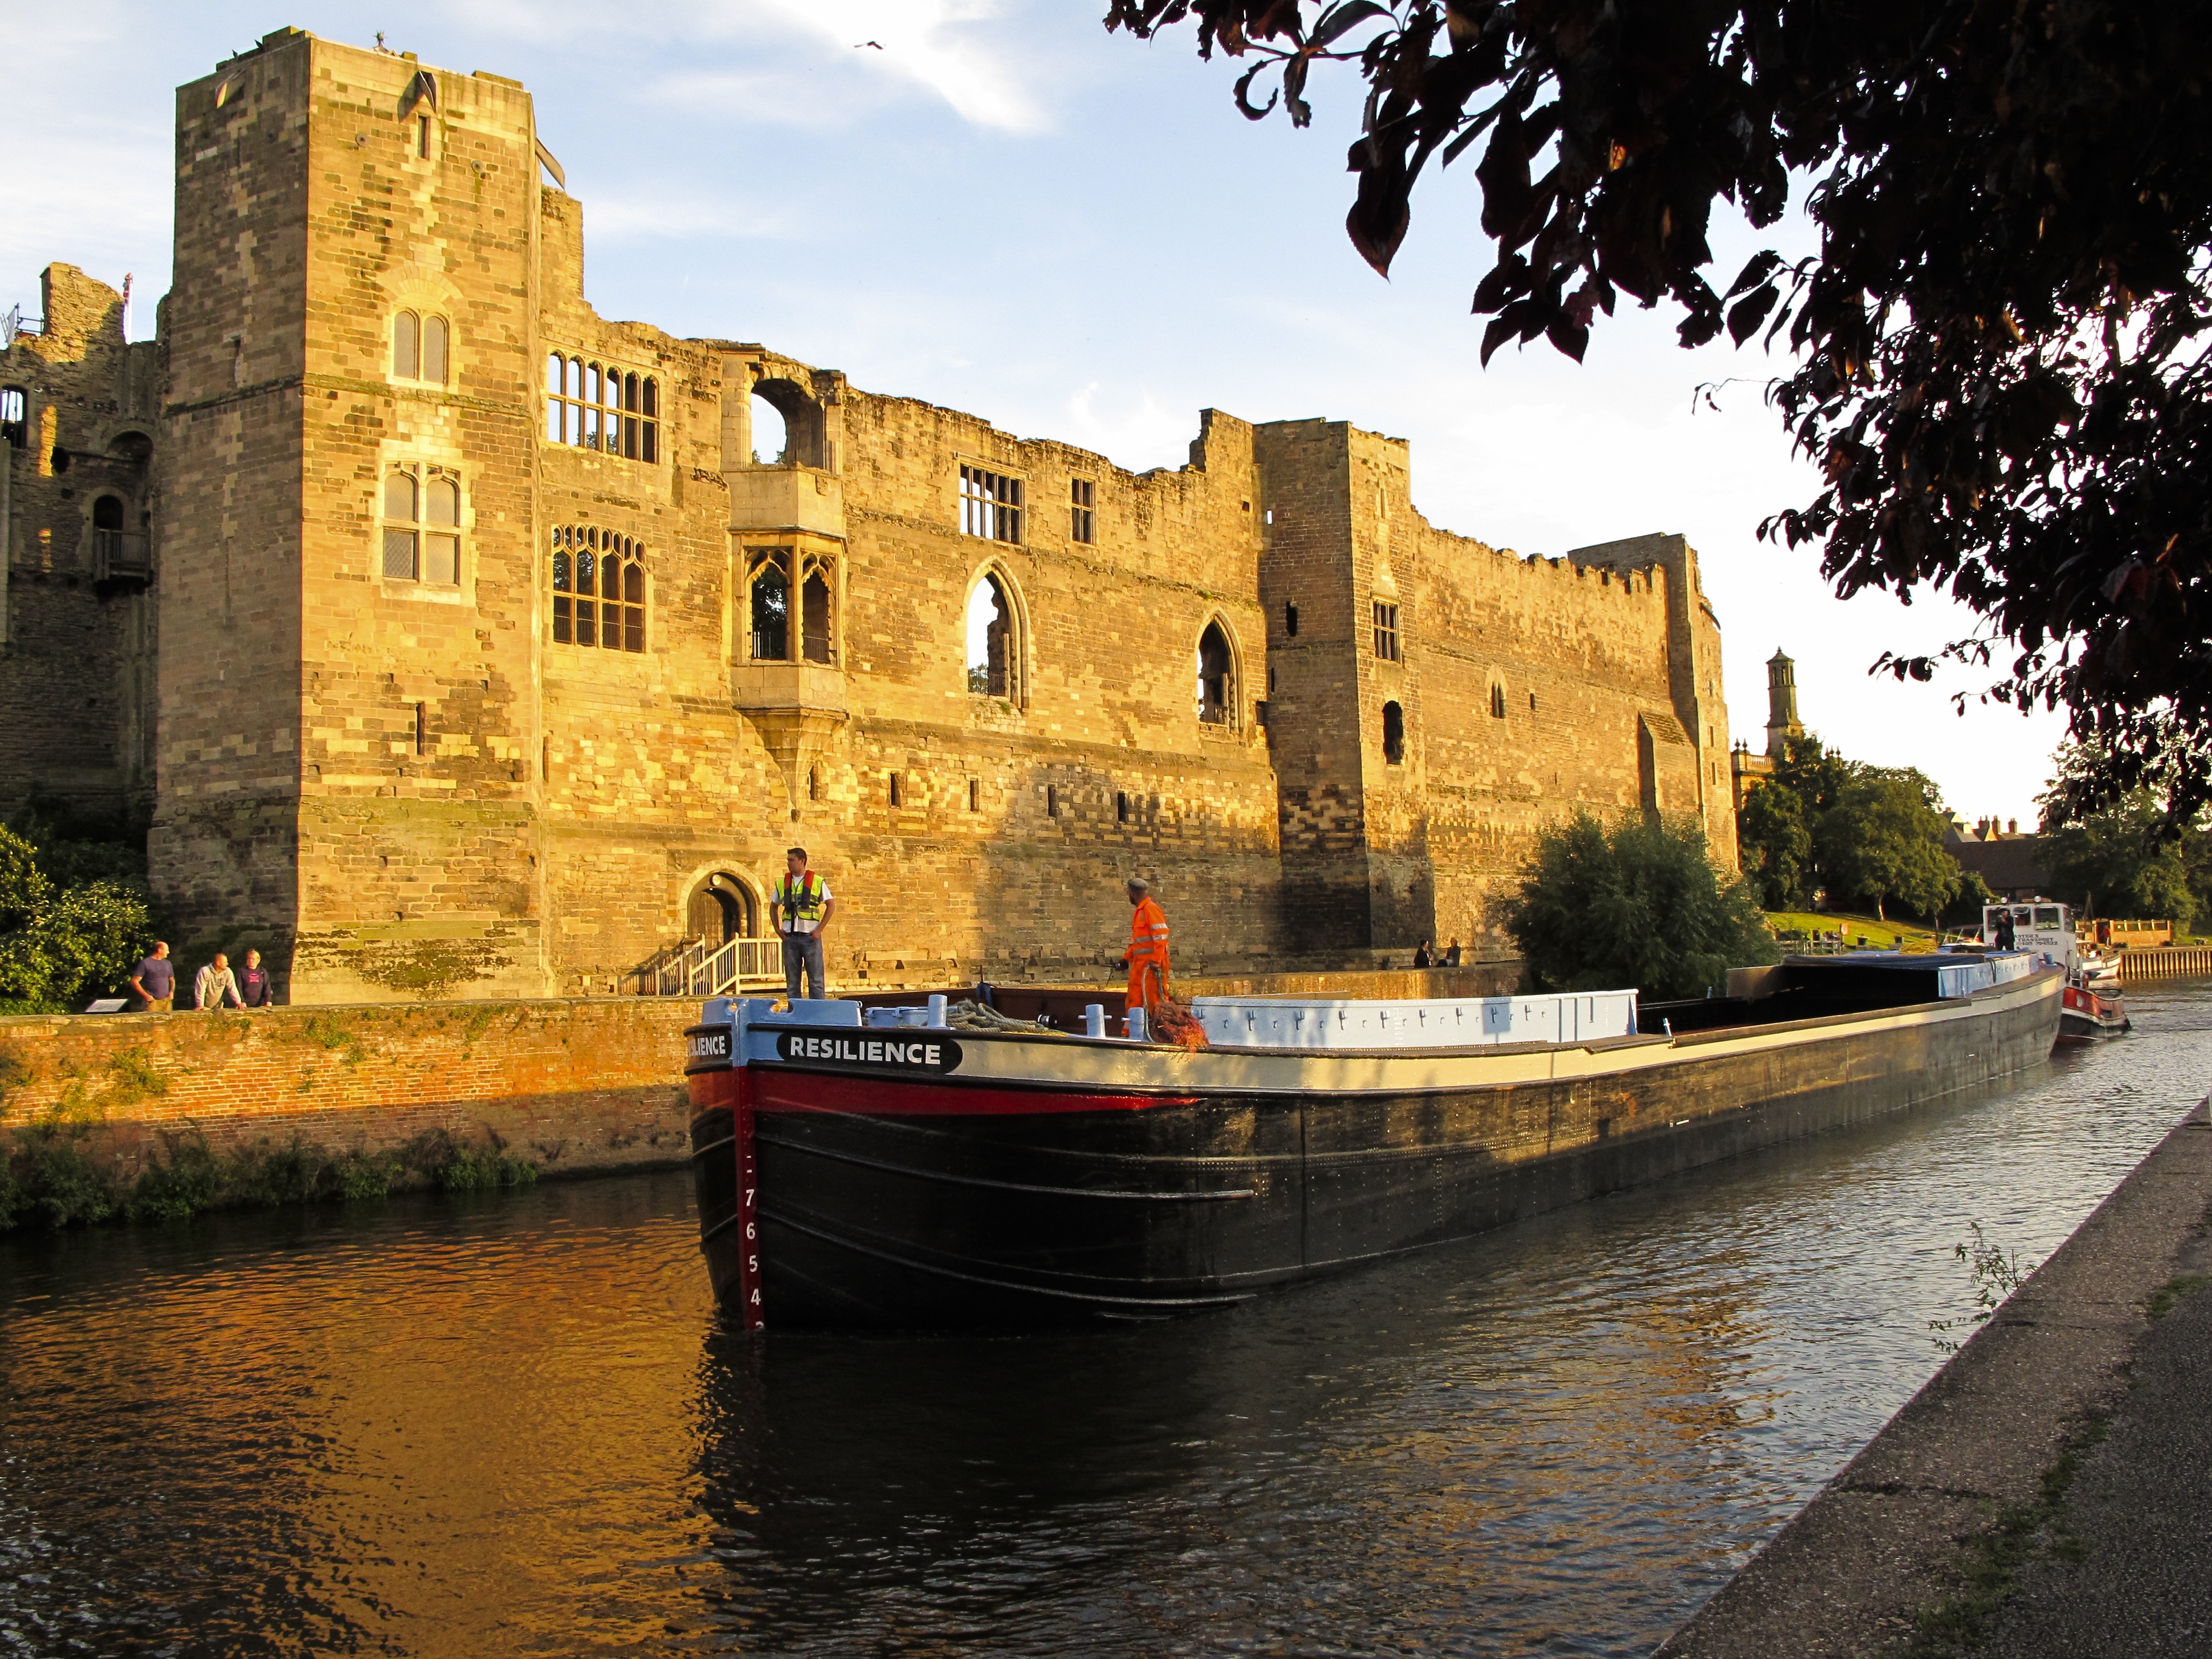
boat, town, chateau, river, canal, ship, reflection, vehicle, castle, tourism, waterway, body of water, navigation, trent, barge, moat, water castle, newark